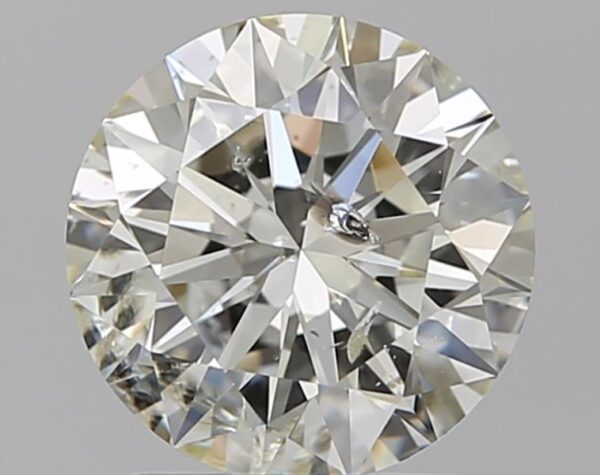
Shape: round
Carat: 1.5
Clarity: SI2
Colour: J
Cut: EX
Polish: EX
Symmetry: EX
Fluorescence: N
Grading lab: IGI
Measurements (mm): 7.35 x 7.31 x 4.52